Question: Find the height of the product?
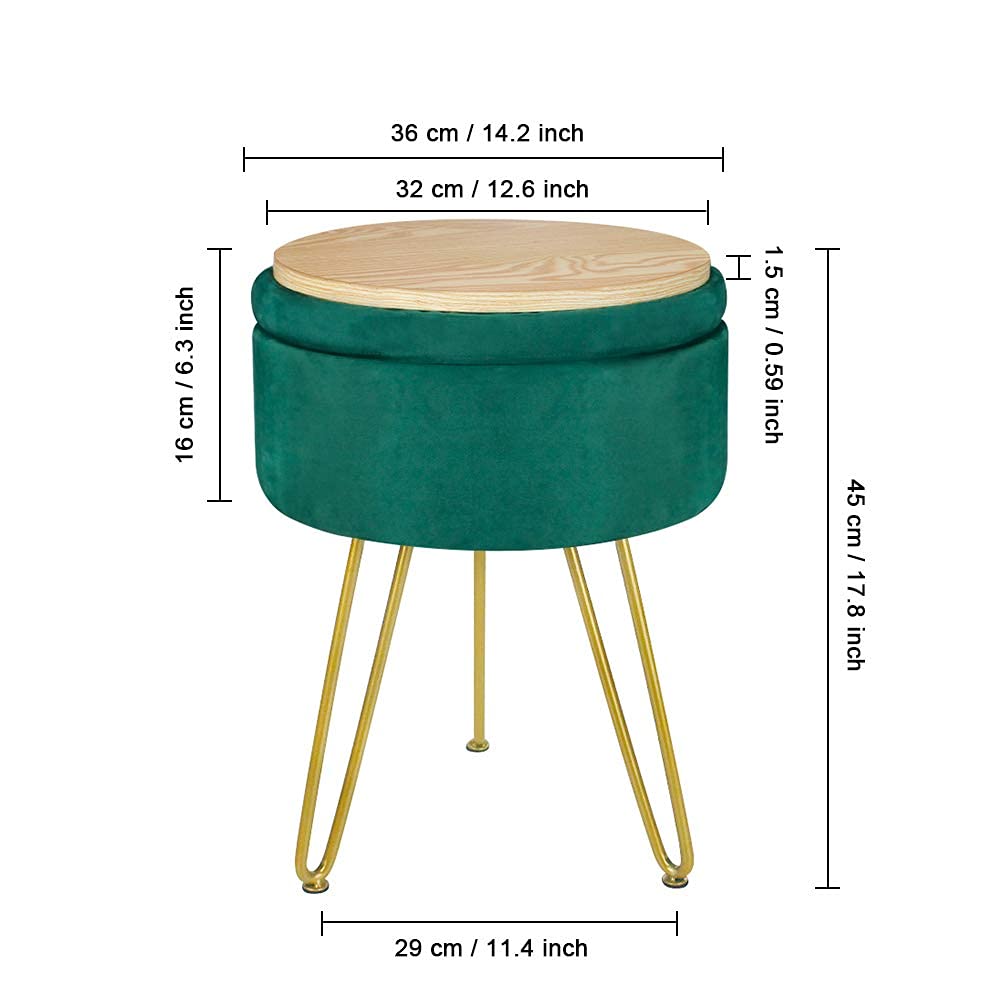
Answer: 45.0 centimetre